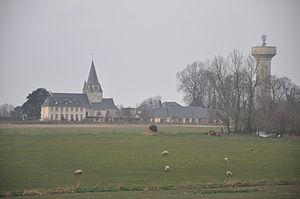
Eglise d'Epretot (Seine-Maritime)
Épretot est une commune française située dans le département de la Seine-Maritime en région Normandie.